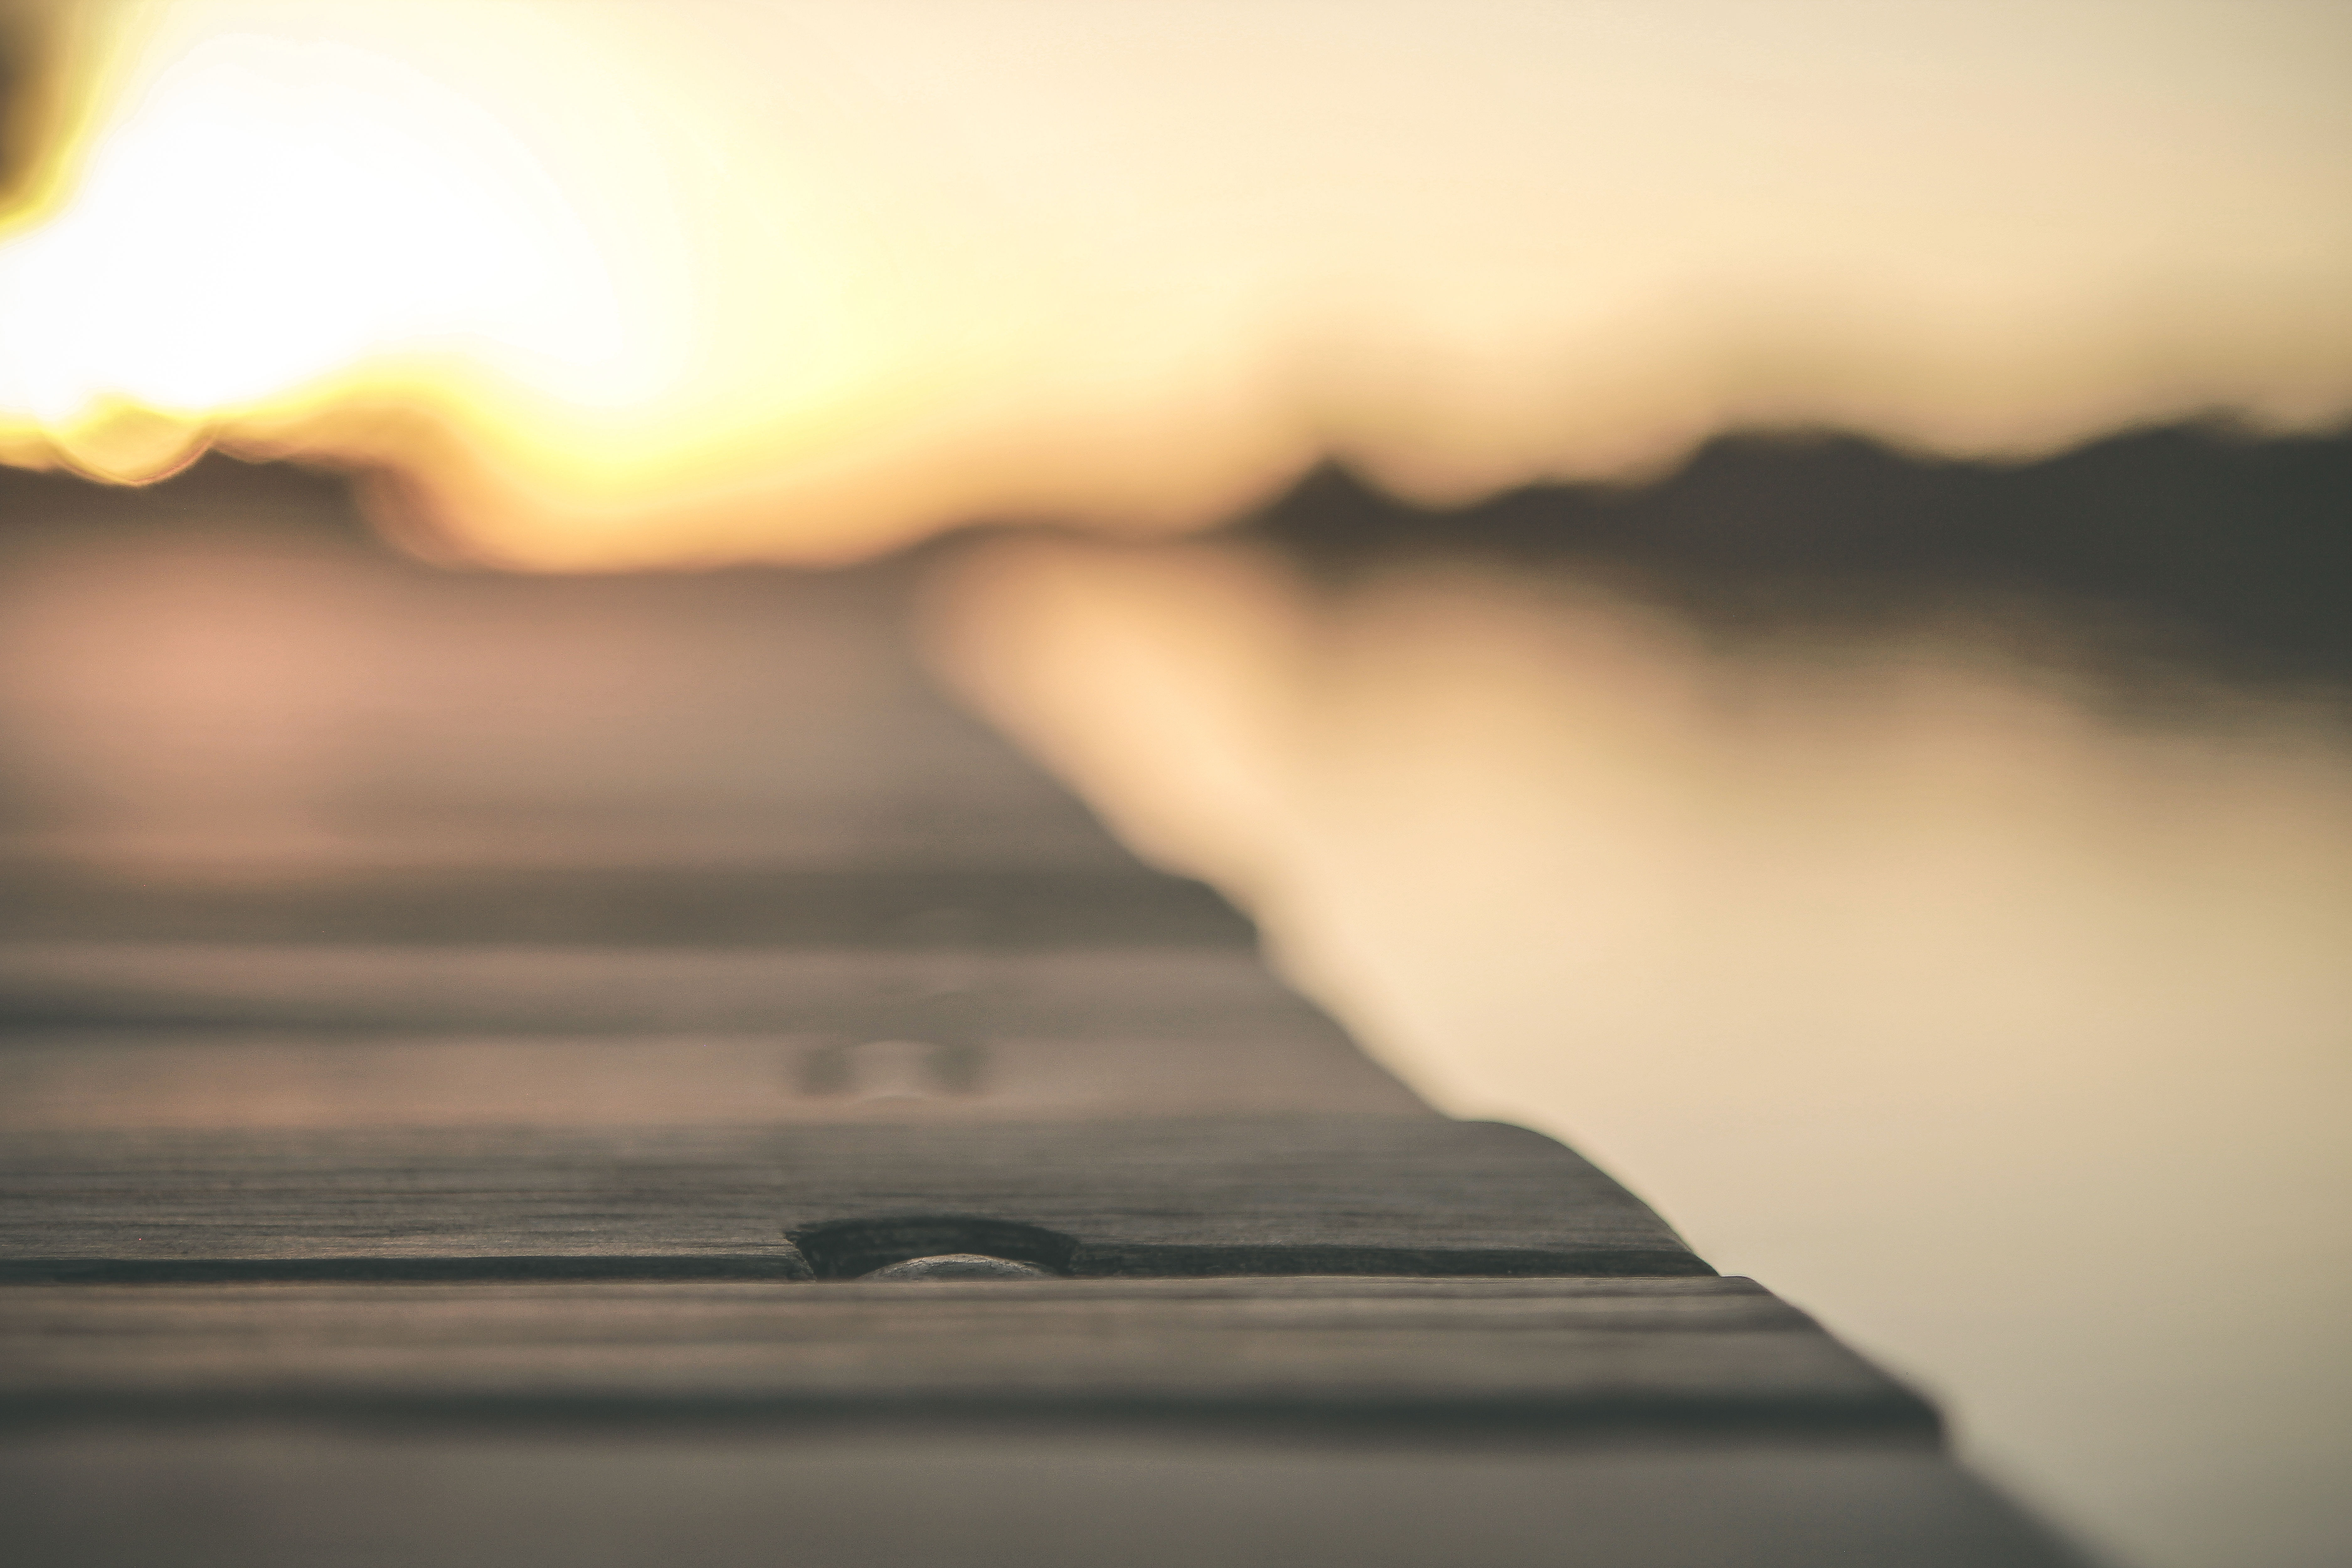
beach, sea, water, silhouette, dock, light, blur, cloud, sky, fog, sunrise, sunset, sunlight, morning, hole, dawn, atmosphere, travel, dark, dusk, evening, reflection, seascape, shadow, darkness, seashore, outdoors, wooden flooring, atmospheric phenomenon